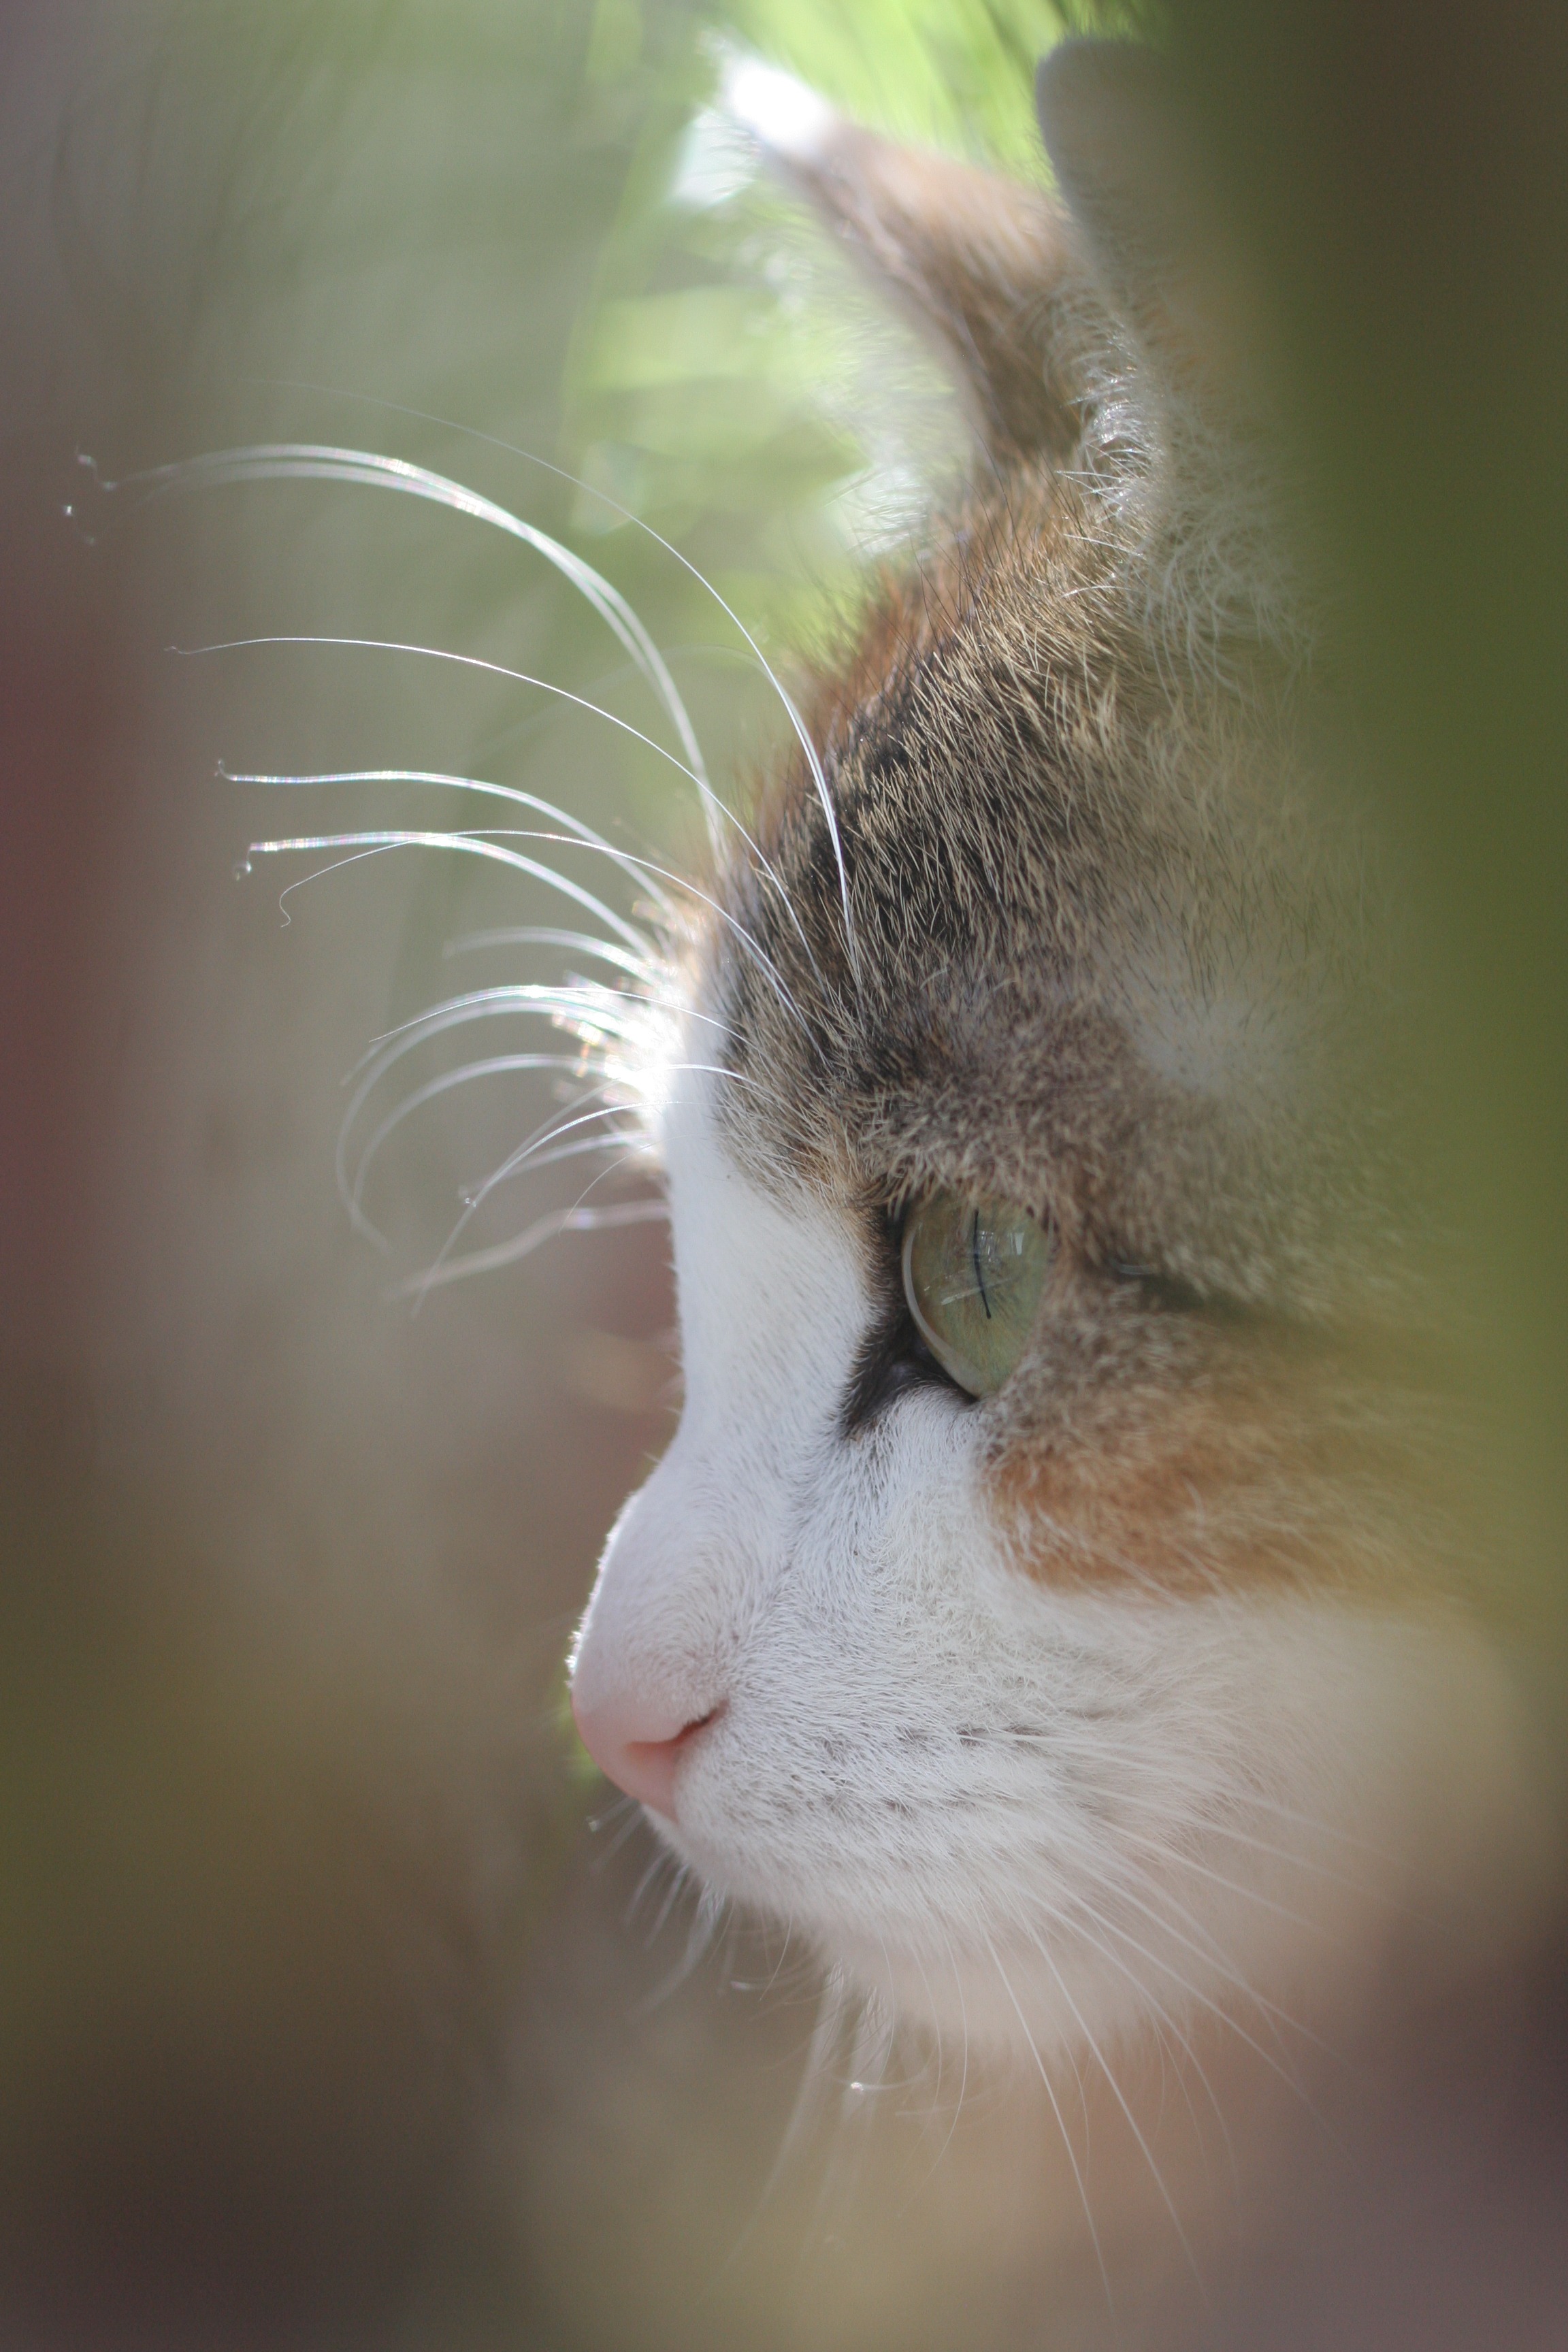
profile, green, kitten, cat, mammal, fauna, close up, nose, whiskers, eye, head, skin, vertebrate, domestic cat, macro photography, cat's eye, small to medium sized cats, cat like mammal